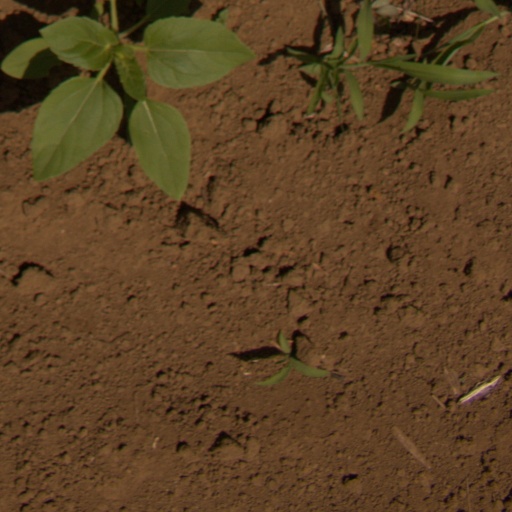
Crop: Jerusalem artichoke